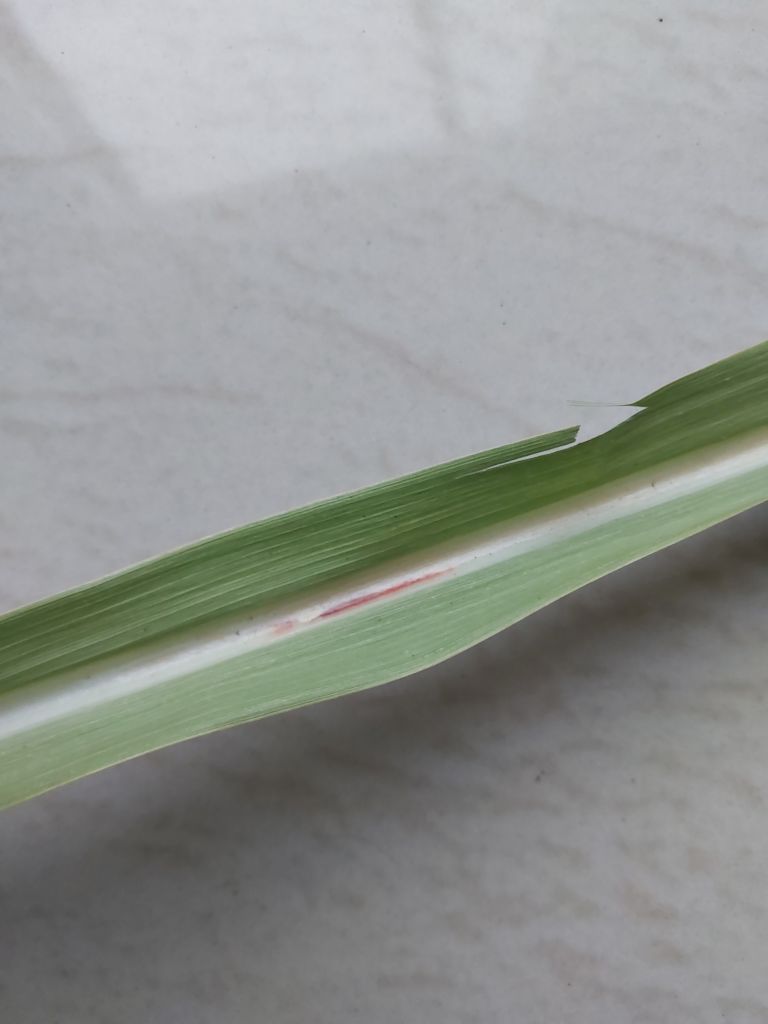
Label: Brown Spot